Demographics of Singapore

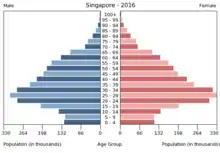

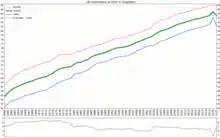
Life expectancy in Singapore since 1960 by gender

In the post-independence period, the population of Singapore has been categorised into four main groups: Chinese, Malays, Indians, and Others. The CMIO system was first proposed in 1956 to organise the education system of Singapore by four national languages.